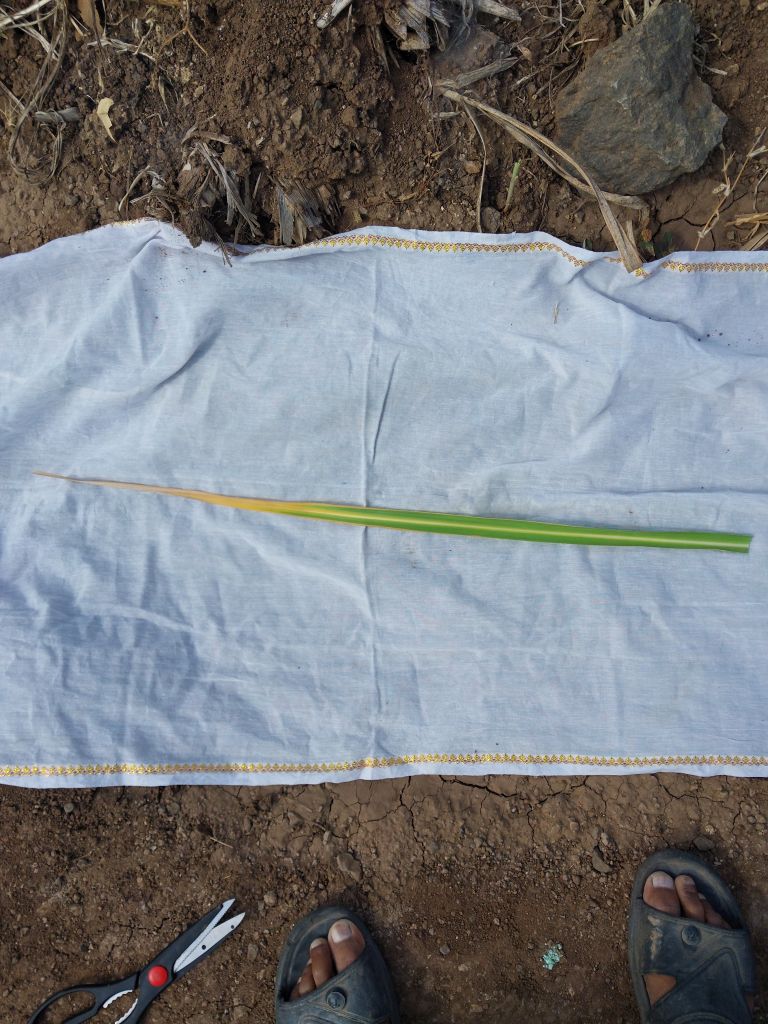
Label: Yellow Leaf